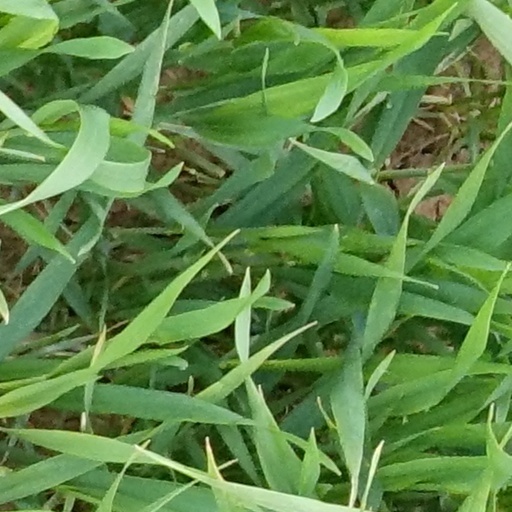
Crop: wheat